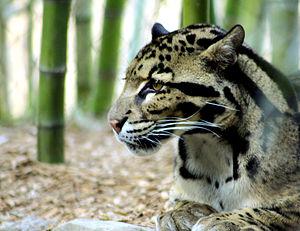
Une panthère nébuleuse (Neofelis nebulosa) au zoo de Nashville.
La Panthère nébuleuse ou Panthère longibande ou Léopard nébuleux est une espèce de félin de taille moyenne, avec des pattes courtes et une très longue queue. Le pelage est fauve distinctement marqué de larges taches rectangulaires aux rebords sombres évoquant des nuages, ce qui est à l'origine de son nom. Il s'agit du félin actuel qui a les canines les plus longues proportionnellement à sa taille.